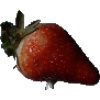
Label: Strawberry 1